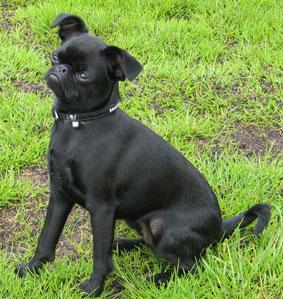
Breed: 209-n000042-Brabancon_griffo